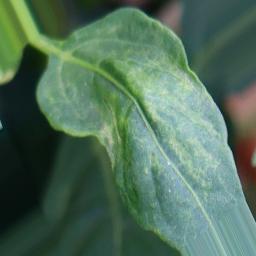
Label: healthy